Normal (2007 film)

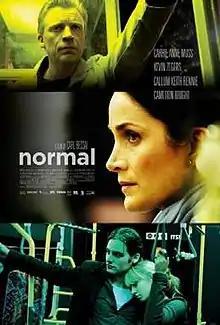
Theatrical release poster

Normal is a 2007 Canadian drama film about a group of unrelated people who are brought together in the wake of a deadly car crash. The film was directed by Carl Bessai, and stars Carrie-Anne Moss, Kevin Zegers, Callum Keith Rennie and Andrew Airlie.